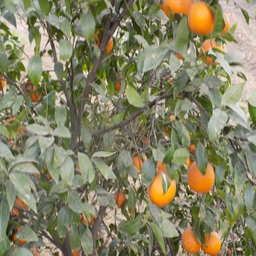
Plant part: fruit
Disease: healthy